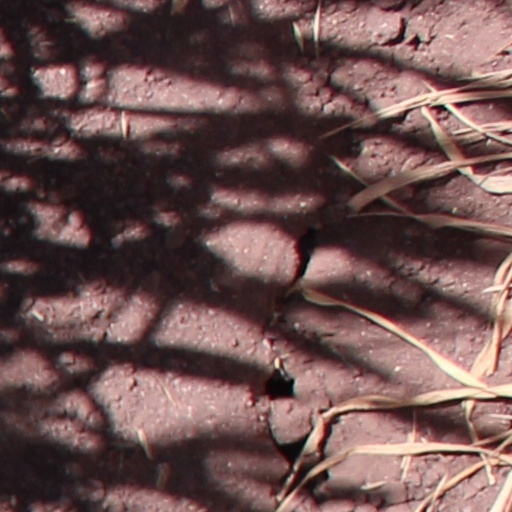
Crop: wheat